Philippine–American War

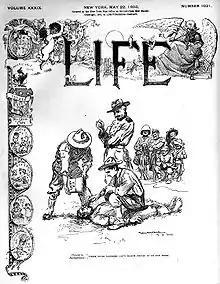
1902 "Life" magazine cover, depicting water curing by U.S. Army troops in the Philippines

The Philippine Army continued suffering defeats from the better armed United States Army during the conventional warfare phase, forcing Aguinaldo to continually change his base of operations throughout the course of the war.